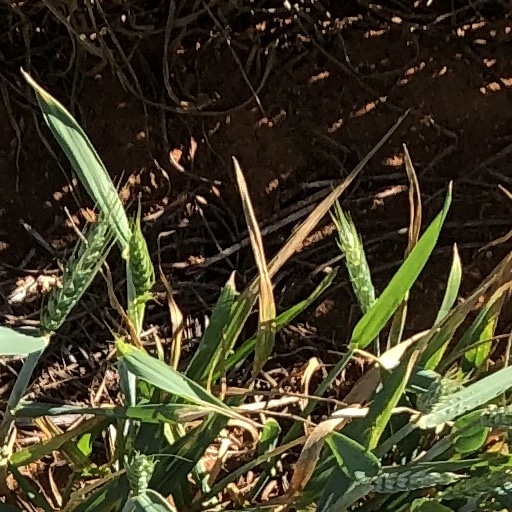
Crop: wheat